Revolver (Beatles album)

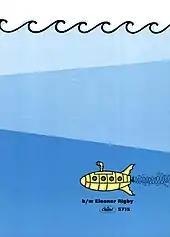
Capitol's trade ad for the album's double A-side single, favouring "Yellow Submarine" over "Eleanor Rigby"

The cover for "Revolver" was created by German-born bassist and artist Klaus Voormann, one of the Beatles' oldest friends from their time in Hamburg during the early 1960s. Voormann's artwork was part line drawing and part collage, using photographs mostly taken over 1964–65 by Robert Freeman. In his line drawings of the four Beatles (McCartney, Lennon, Harrison and Starr, clockwise from top-left), Voormann drew inspiration from the work of the nineteenth-century illustrator Aubrey Beardsley, who was the subject of a long-running exhibition at London's Victoria and Albert Museum in 1966 and highly influential on fashion and design themes of the time. Voormann placed the various photos within the tangle of hair that connects the four faces. Turner writes that the drawings show each Beatle "in another state of consciousness", such that the older images appear to be tumbling out from them.